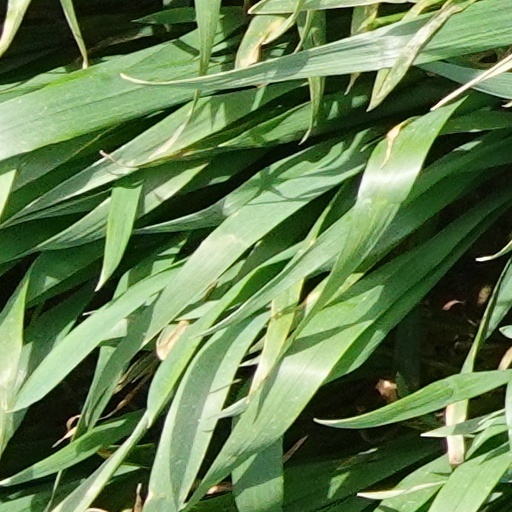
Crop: wheat